Vesak

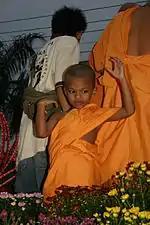
Young novice monk on Vesak Day Parade

Although Buddhist festivals have centuries-old tradition, the first conference of the World Fellowship of Buddhists held in Sri Lanka in 1950 formalized the decision to celebrate Vesak as the Buddha's birthday across multiple Buddhist countries. The resolution that was adopted at the World Conference reads as follows: